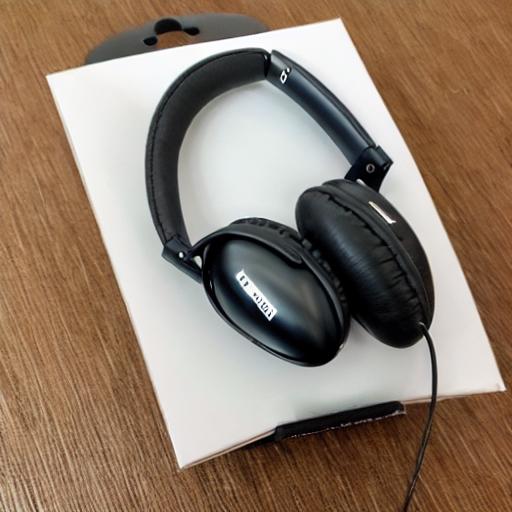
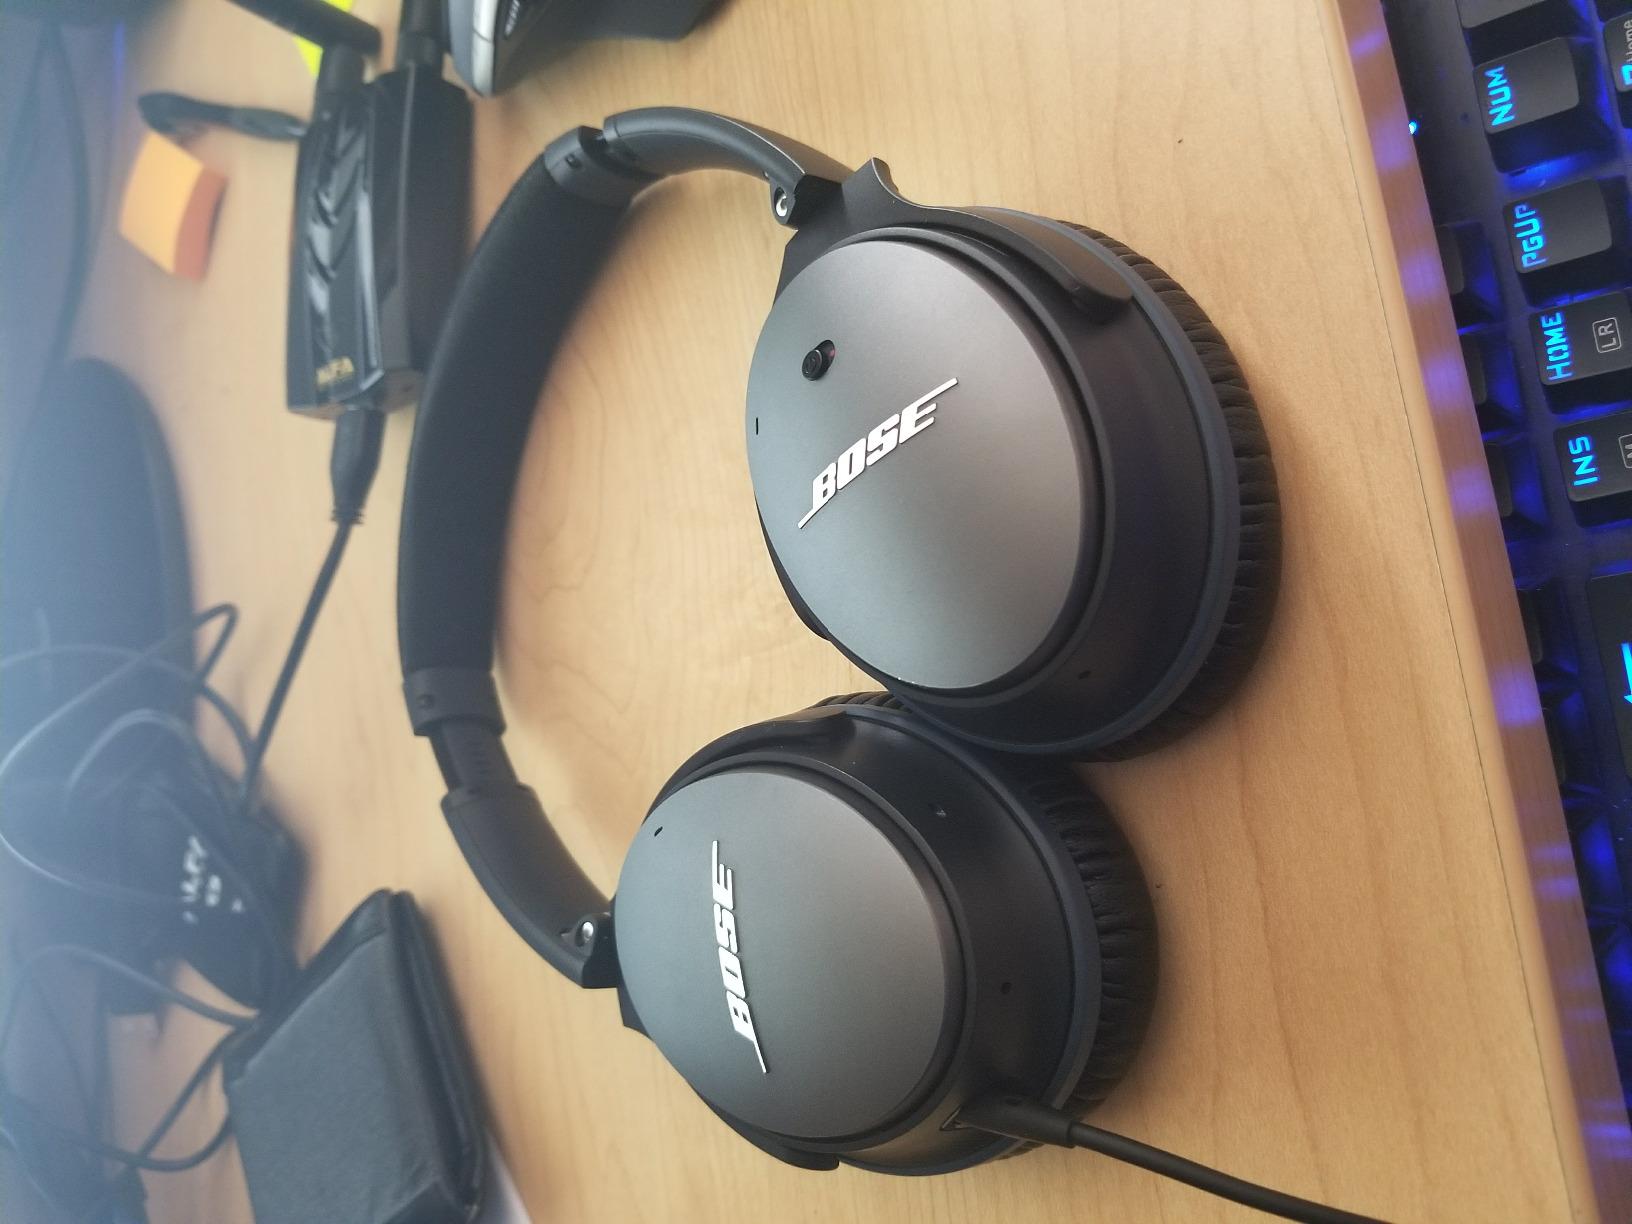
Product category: headphones
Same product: no